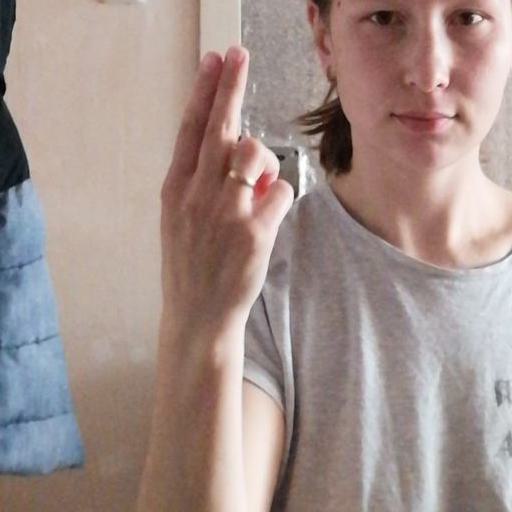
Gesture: two_up_inverted